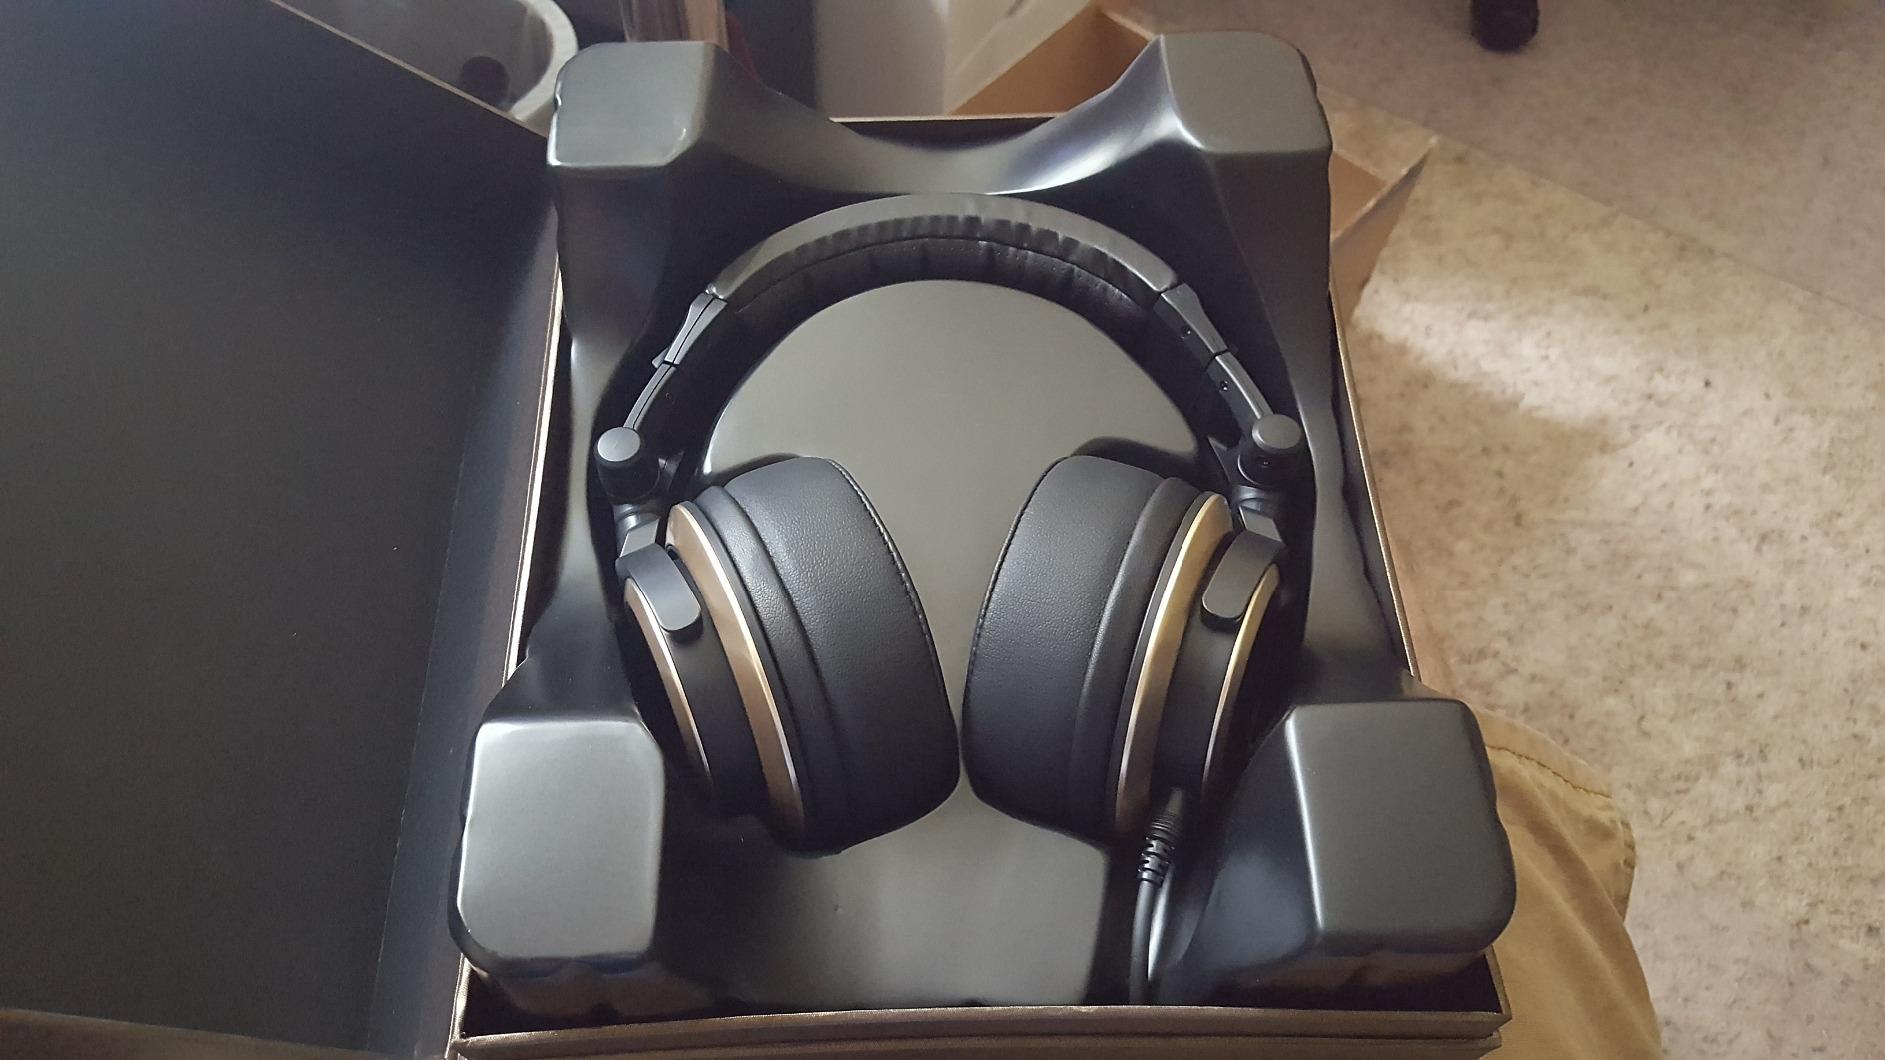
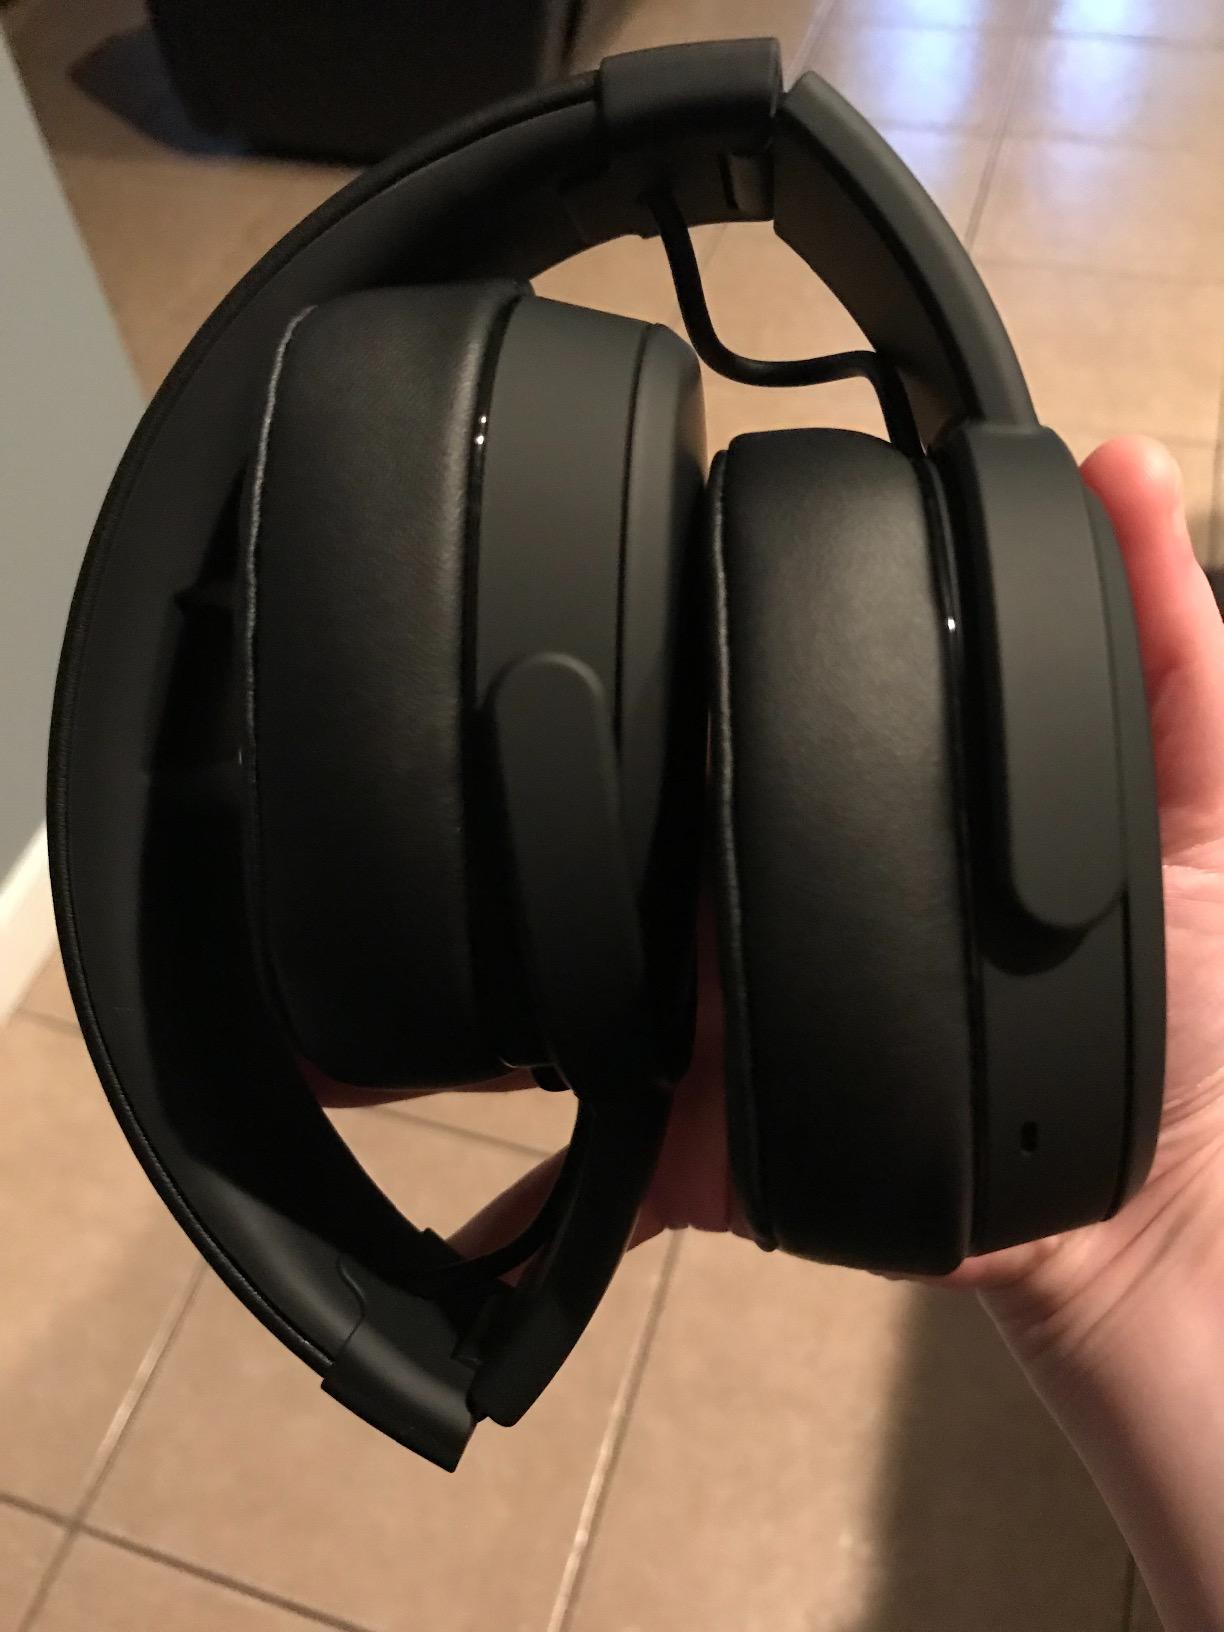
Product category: headphones
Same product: no